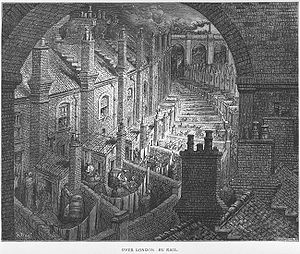
Den industrielle revolution / Sociale konsekvenser / Boligforhold
Over London by Rail Gustave Doré, omkring 1870. Viser de tæt befolkede og forurenede områder, som opstod i de nye industriområder.
Den industrielle revolution var en periode fra omkring 1760 til et tidspunkt mellem 1820 og 1840, hvor store ændringer inden for landbrug, masseproduktion, minedrift og transport havde en dybtgående betydning for socioøkonomiske og kulturelle forhold i Storbritannien. Ændringerne spredte sig senere til hele Europa, Nordamerika og til sidst til resten af verden. Den industrielle revolution udgjorde et vendepunkt for menneskehedens samfund; Næsten alle aspekter af dagligdagen blev med tiden påvirket på den ene eller anden måde.